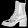
Label: Ankle boot